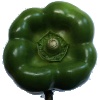
Label: green_pepper